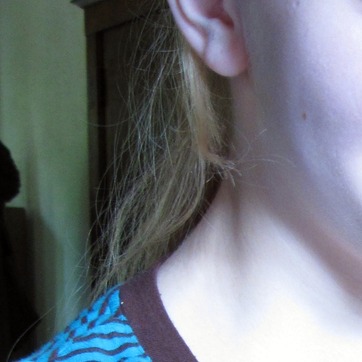
Material: hair